Kottum Kuravayum

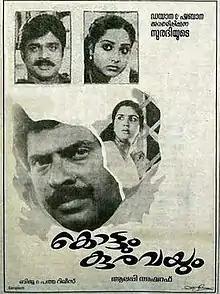
Poster

Kottum Kuravayum is a 1987 Indian Malayalam film, directed by Alleppey Ashraf and produced by Eeraali. The film stars Sukumari, Mammootty, Jagathy Sreekumar and Innocent in the lead roles. The film has musical score by Raghu Kumar.